Edward Rudge

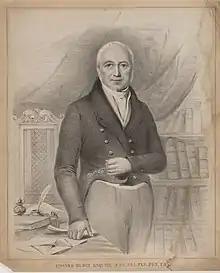
Edward Rudge by Lowes Cato Dickinson

He was the son of Edward Rudge, a merchant and alderman of Salisbury, who possessed a large portion of the abbey estate at Evesham. He matriculated from Queen's College, Oxford, on 11 October 1781, but took no degree. His attention was early turned to botany, through the influence of his uncle, Samuel Rudge (died 1817), a retired barrister, who formed an herbarium, which passed to his nephew. His uncle's encouragement and the purchase of a fine series of plants from The Guianas, collected by Joseph Martin, led Rudge to study the flora of that country, and to publish between 1805 and 1807 "Plantarum Guianæ rariorum icones et descriptiones hactenus ineditæ," fol. London.